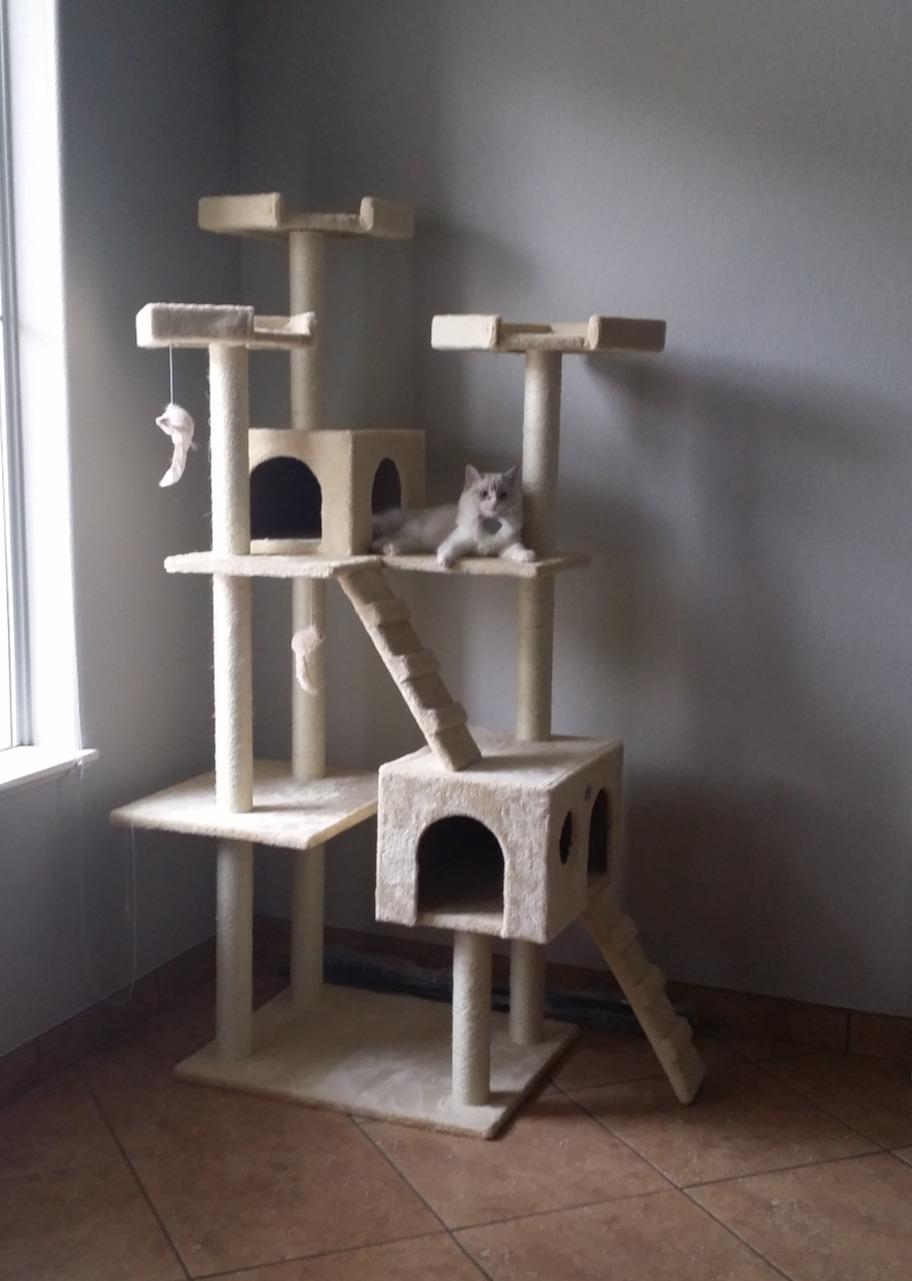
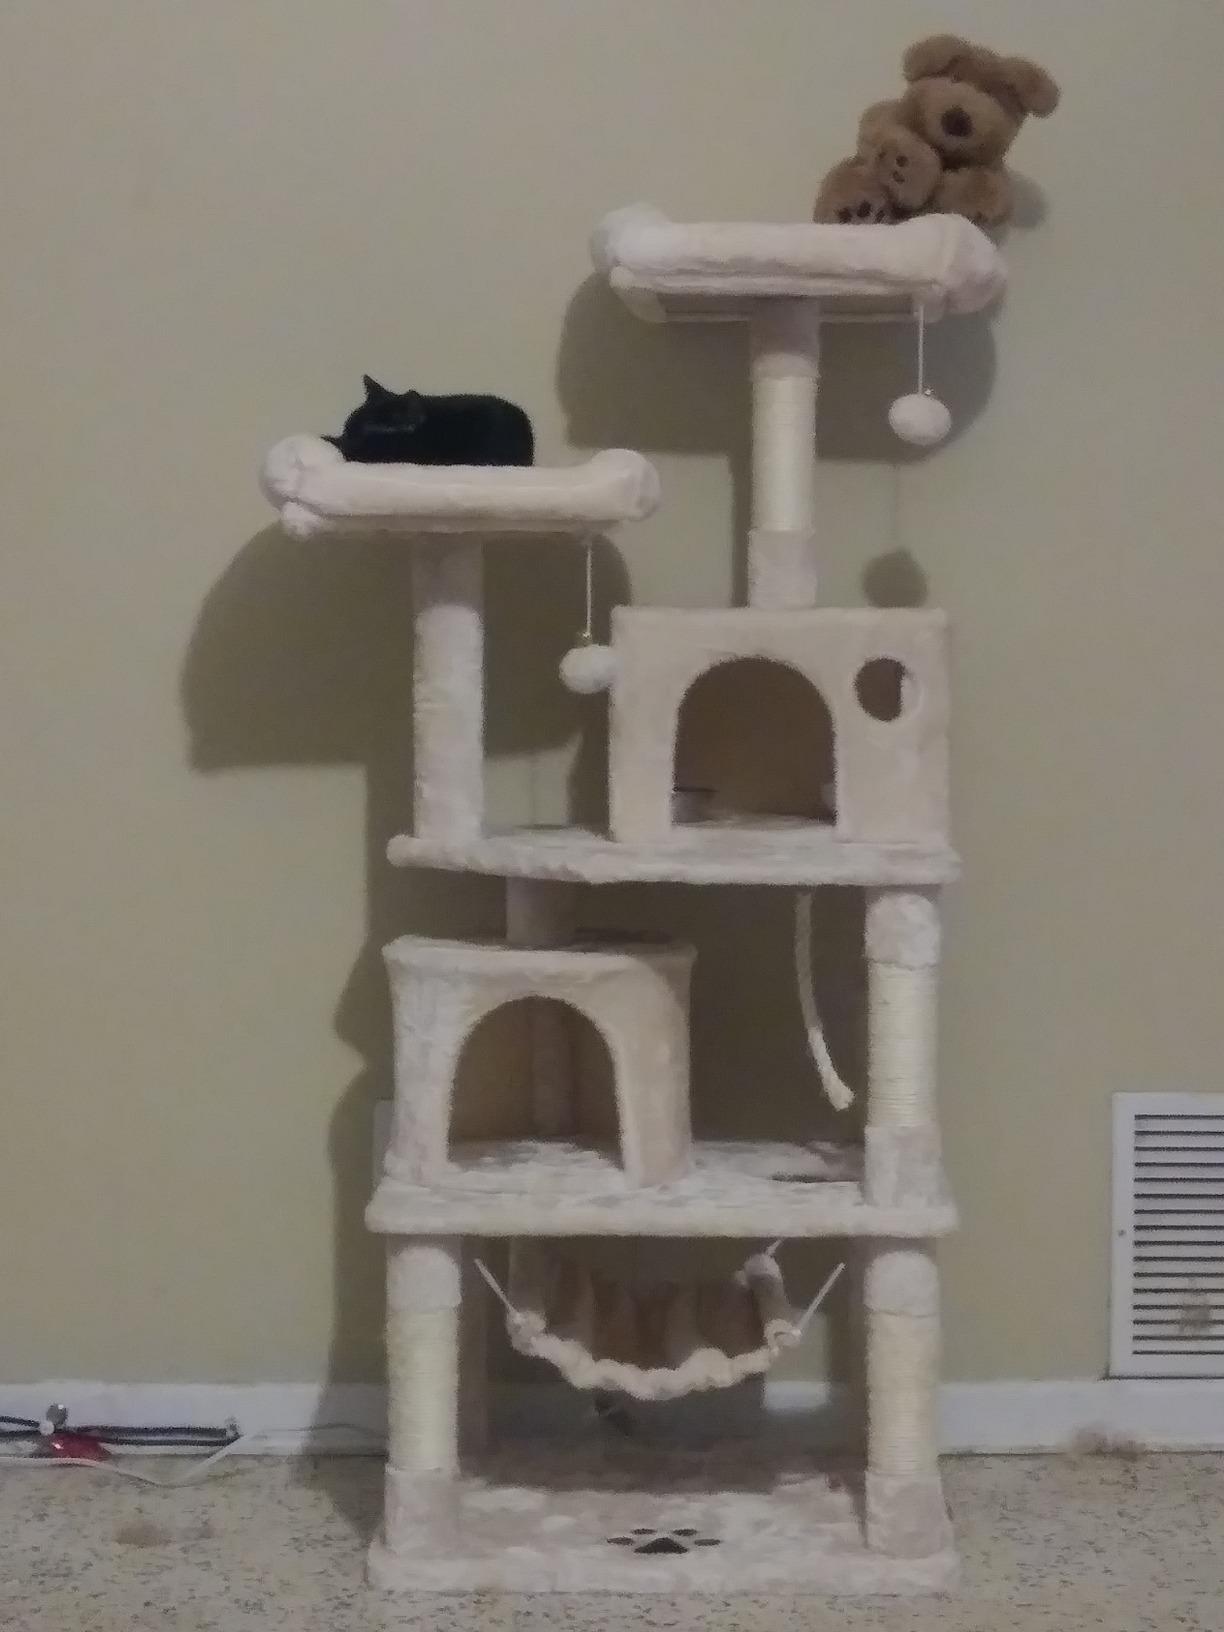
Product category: items_cat tree
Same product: no